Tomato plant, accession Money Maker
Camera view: tilt-top (135 deg); turntable rotation: 0 degrees
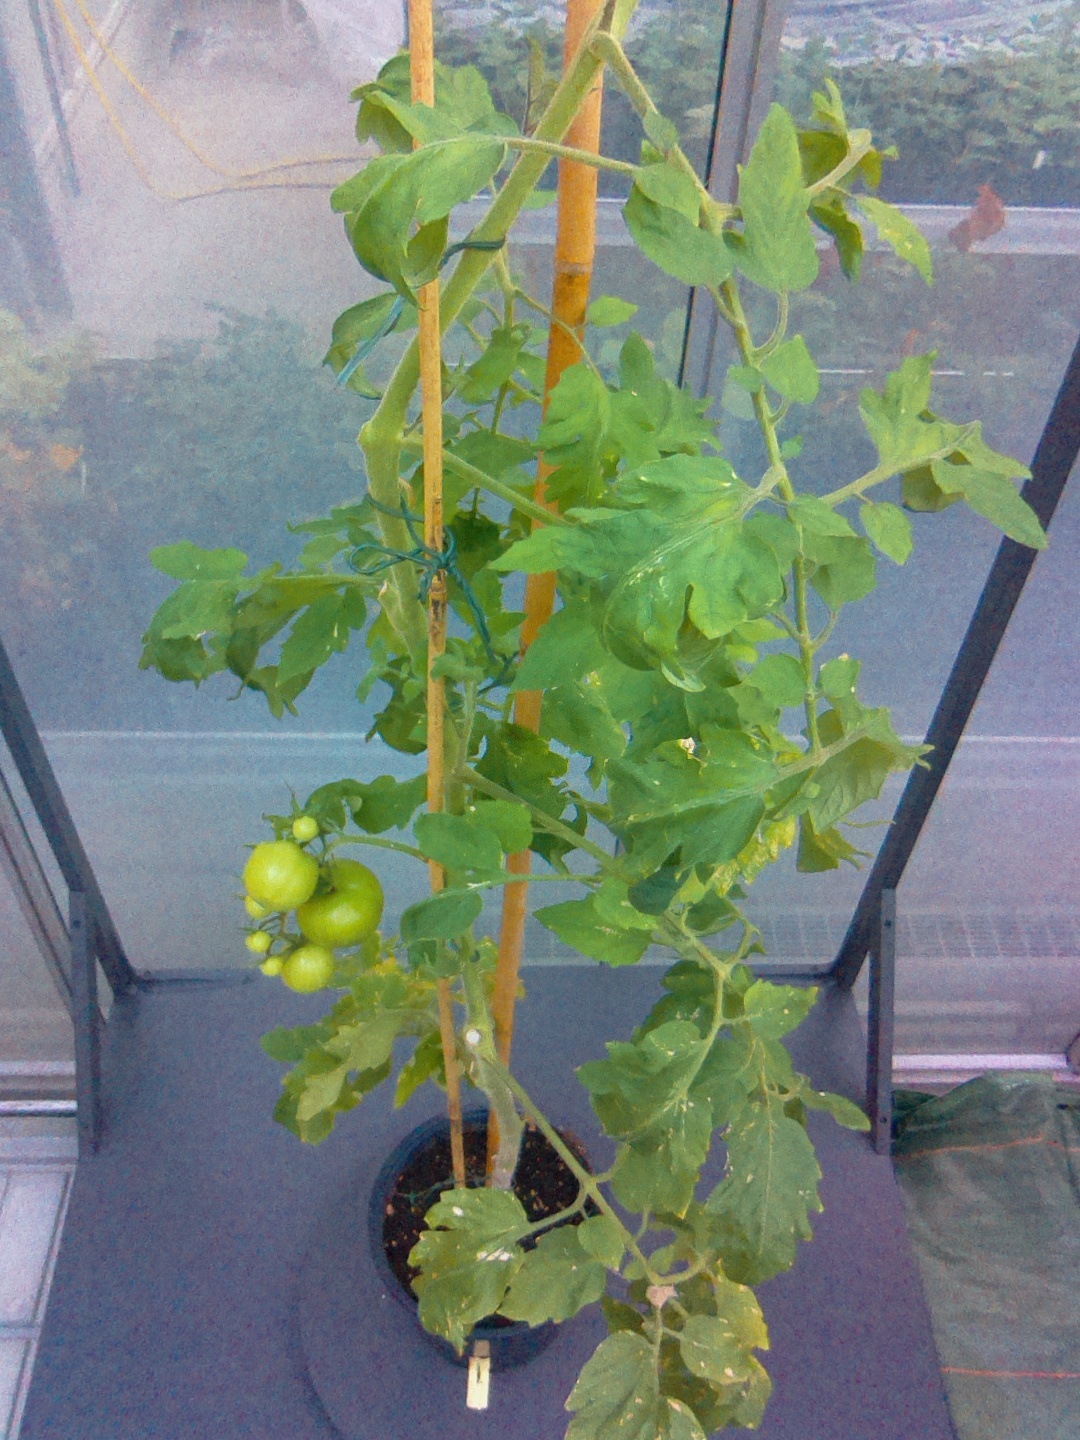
BBCH growth stage 77: 70%-80% of final fruit size